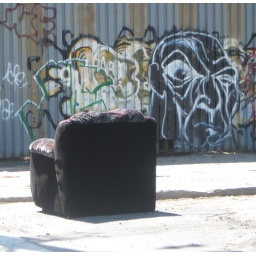
Chair on street with face graffiti near IKEA, Brooklyn NY